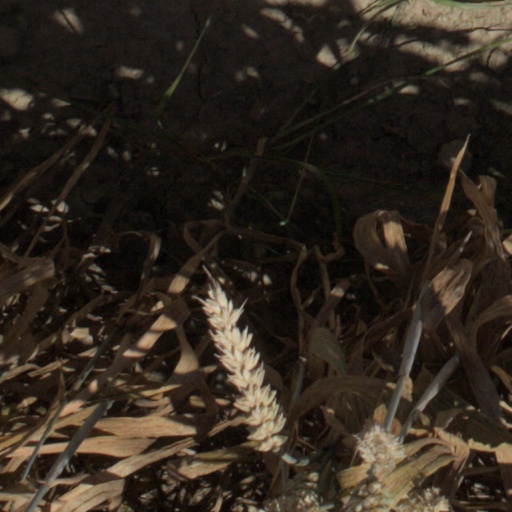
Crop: wheat